Sam Phillips (model)

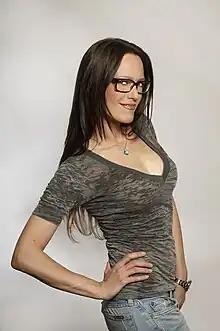
Phillips in 2009

Samantha Phillips (born February 25, 1966) is an American actress, talk-show host, reality TV host, radio DJ, producer, and model. She had an early role in the 1988 action-horror film "Phantasm II". Currently, she is the host of a radio show called "The Single Life".